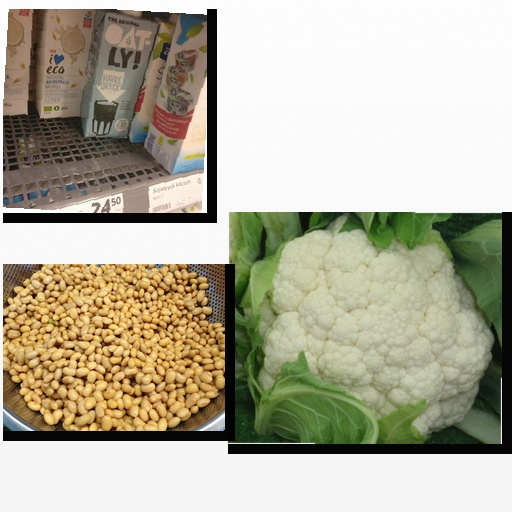
Food items: cauliflower, oat_milk, soybean